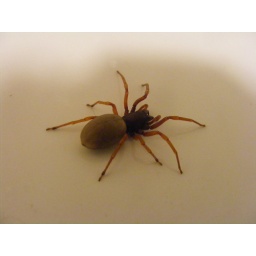
Found in my bathroom sink at 2:00 a.m.